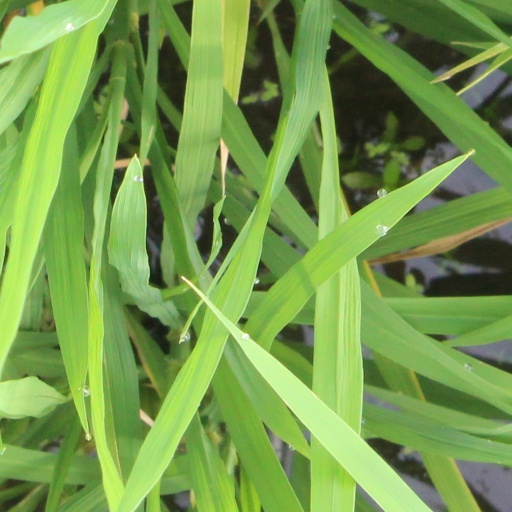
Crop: rice